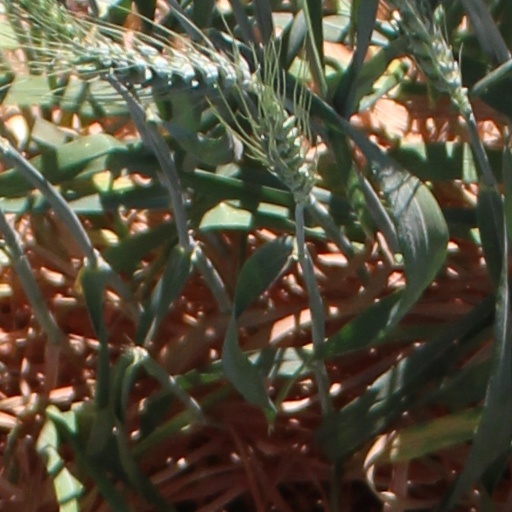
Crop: wheat